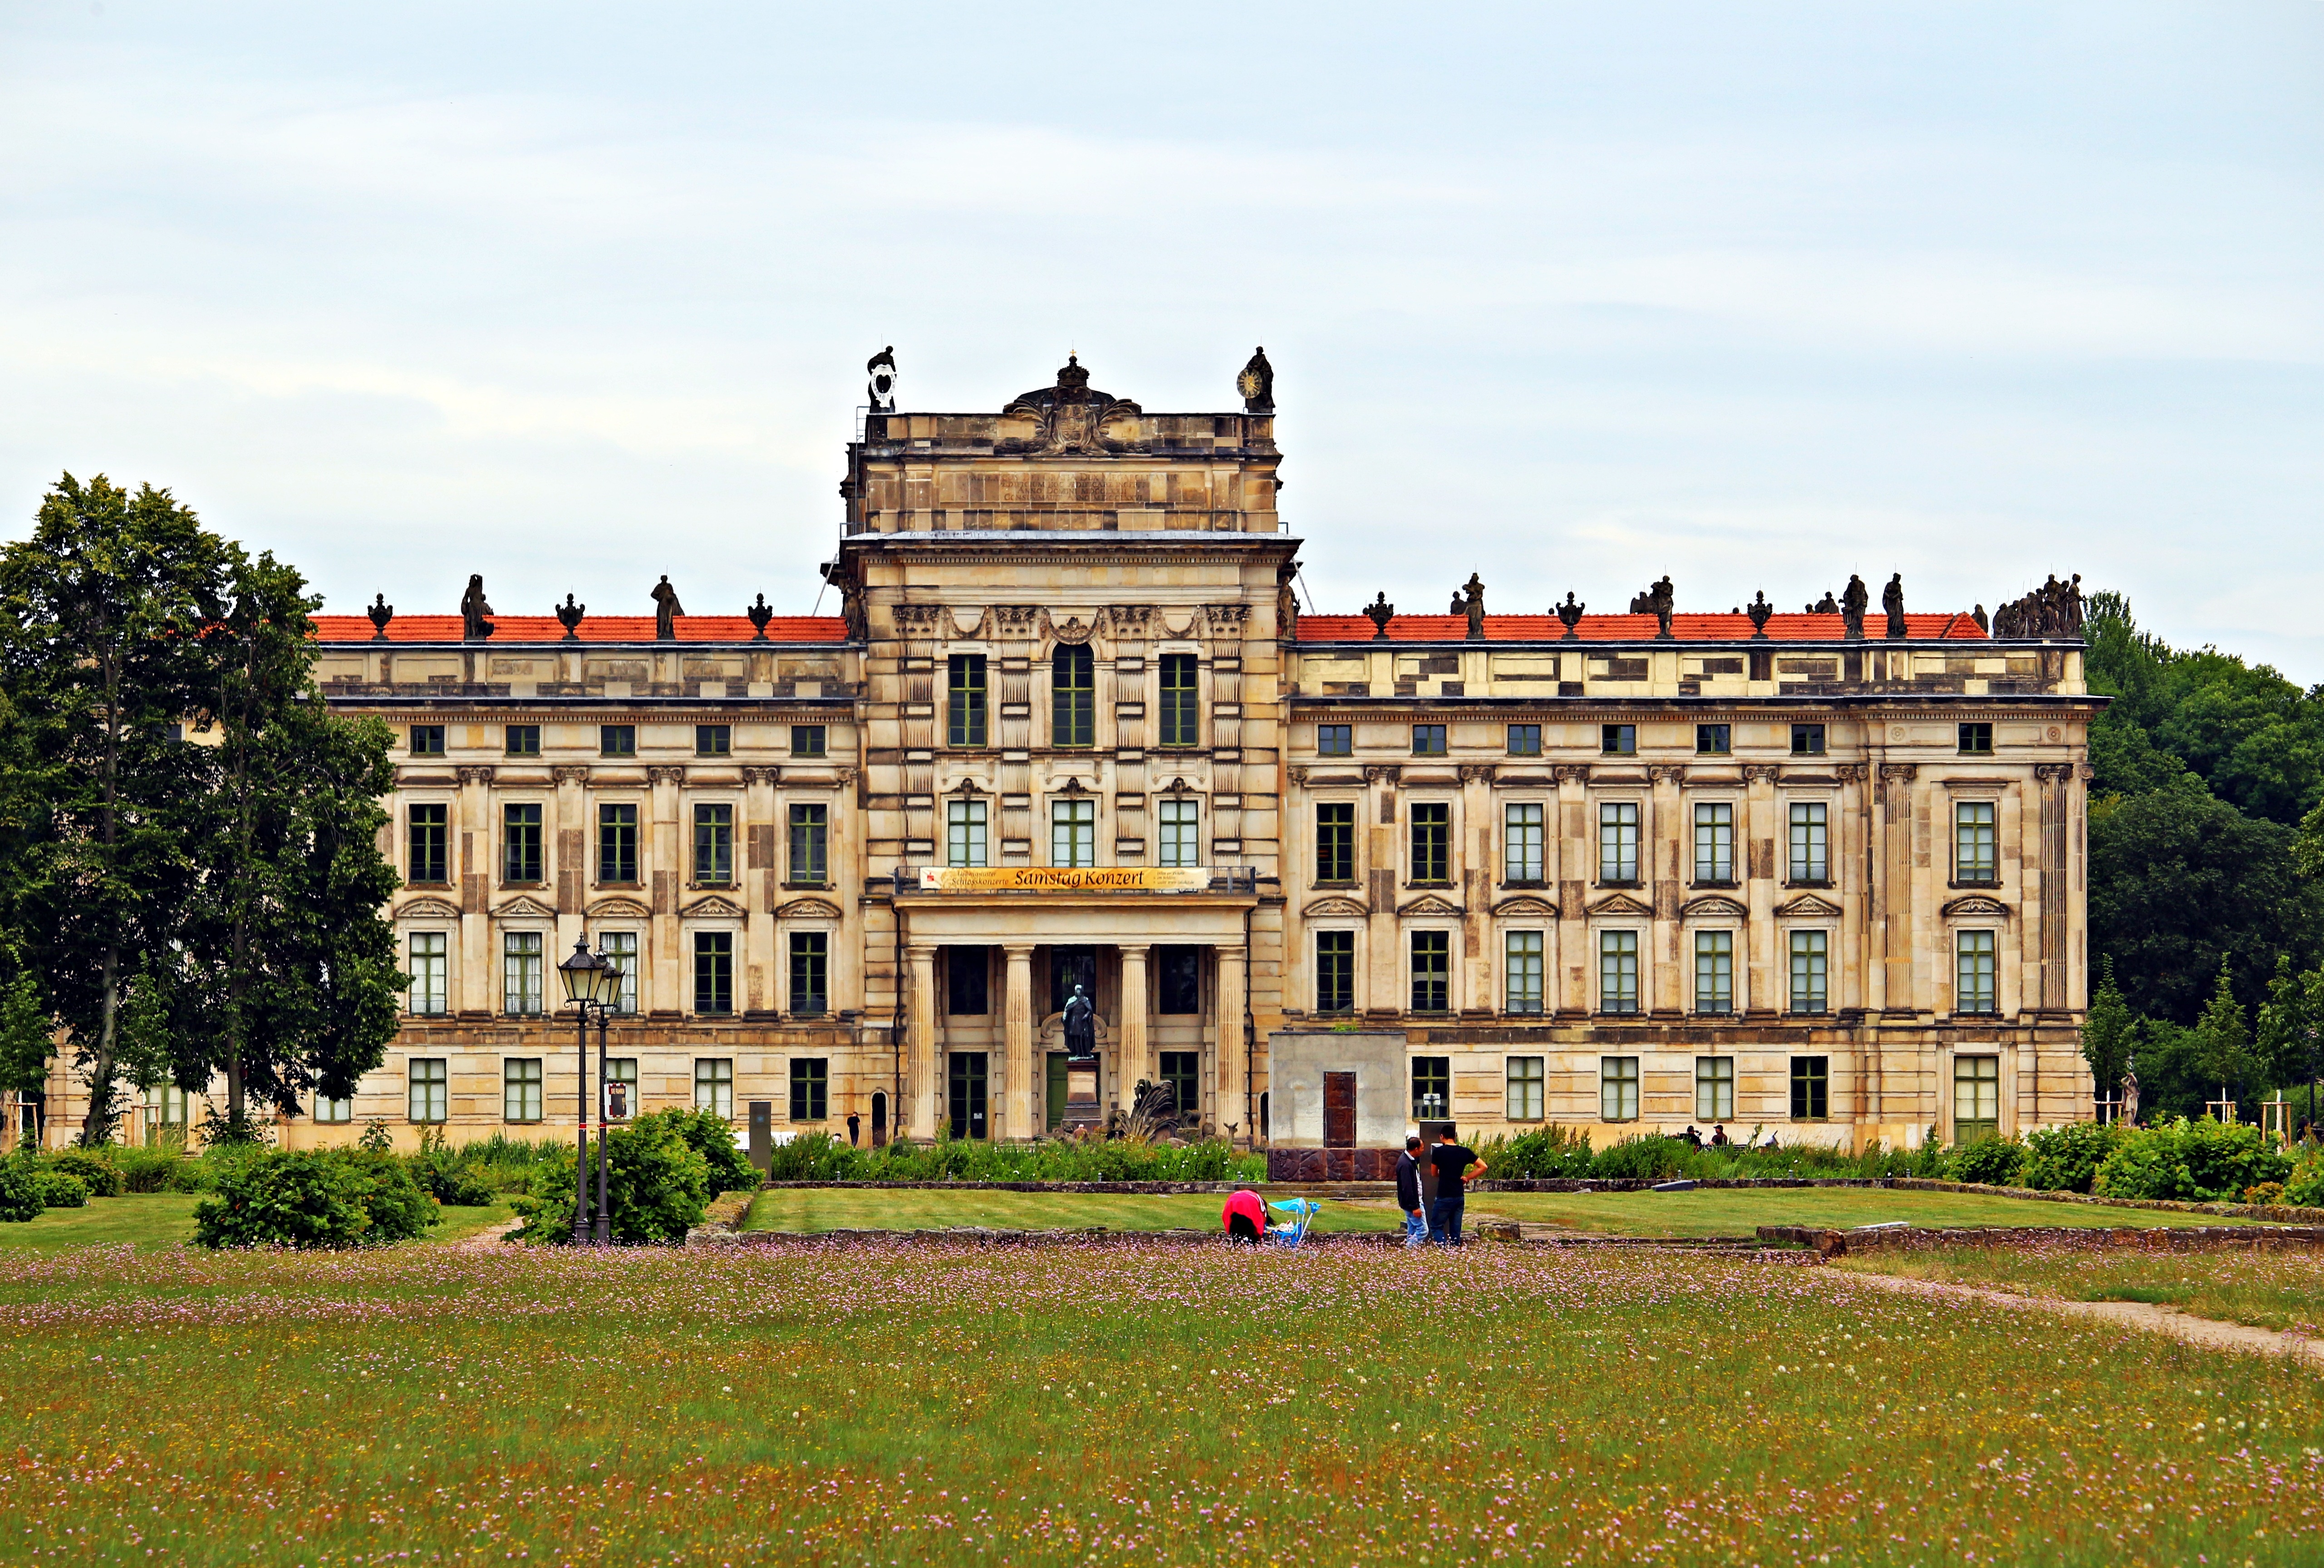
architecture, mansion, house, building, chateau, palace, park, castle, landmark, facade, places of interest, estate, comedy, manor house, barockschloss, stately home, ludwigslust parchim